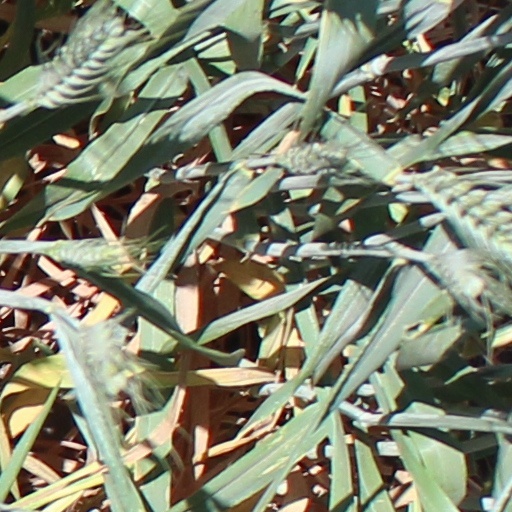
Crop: wheat